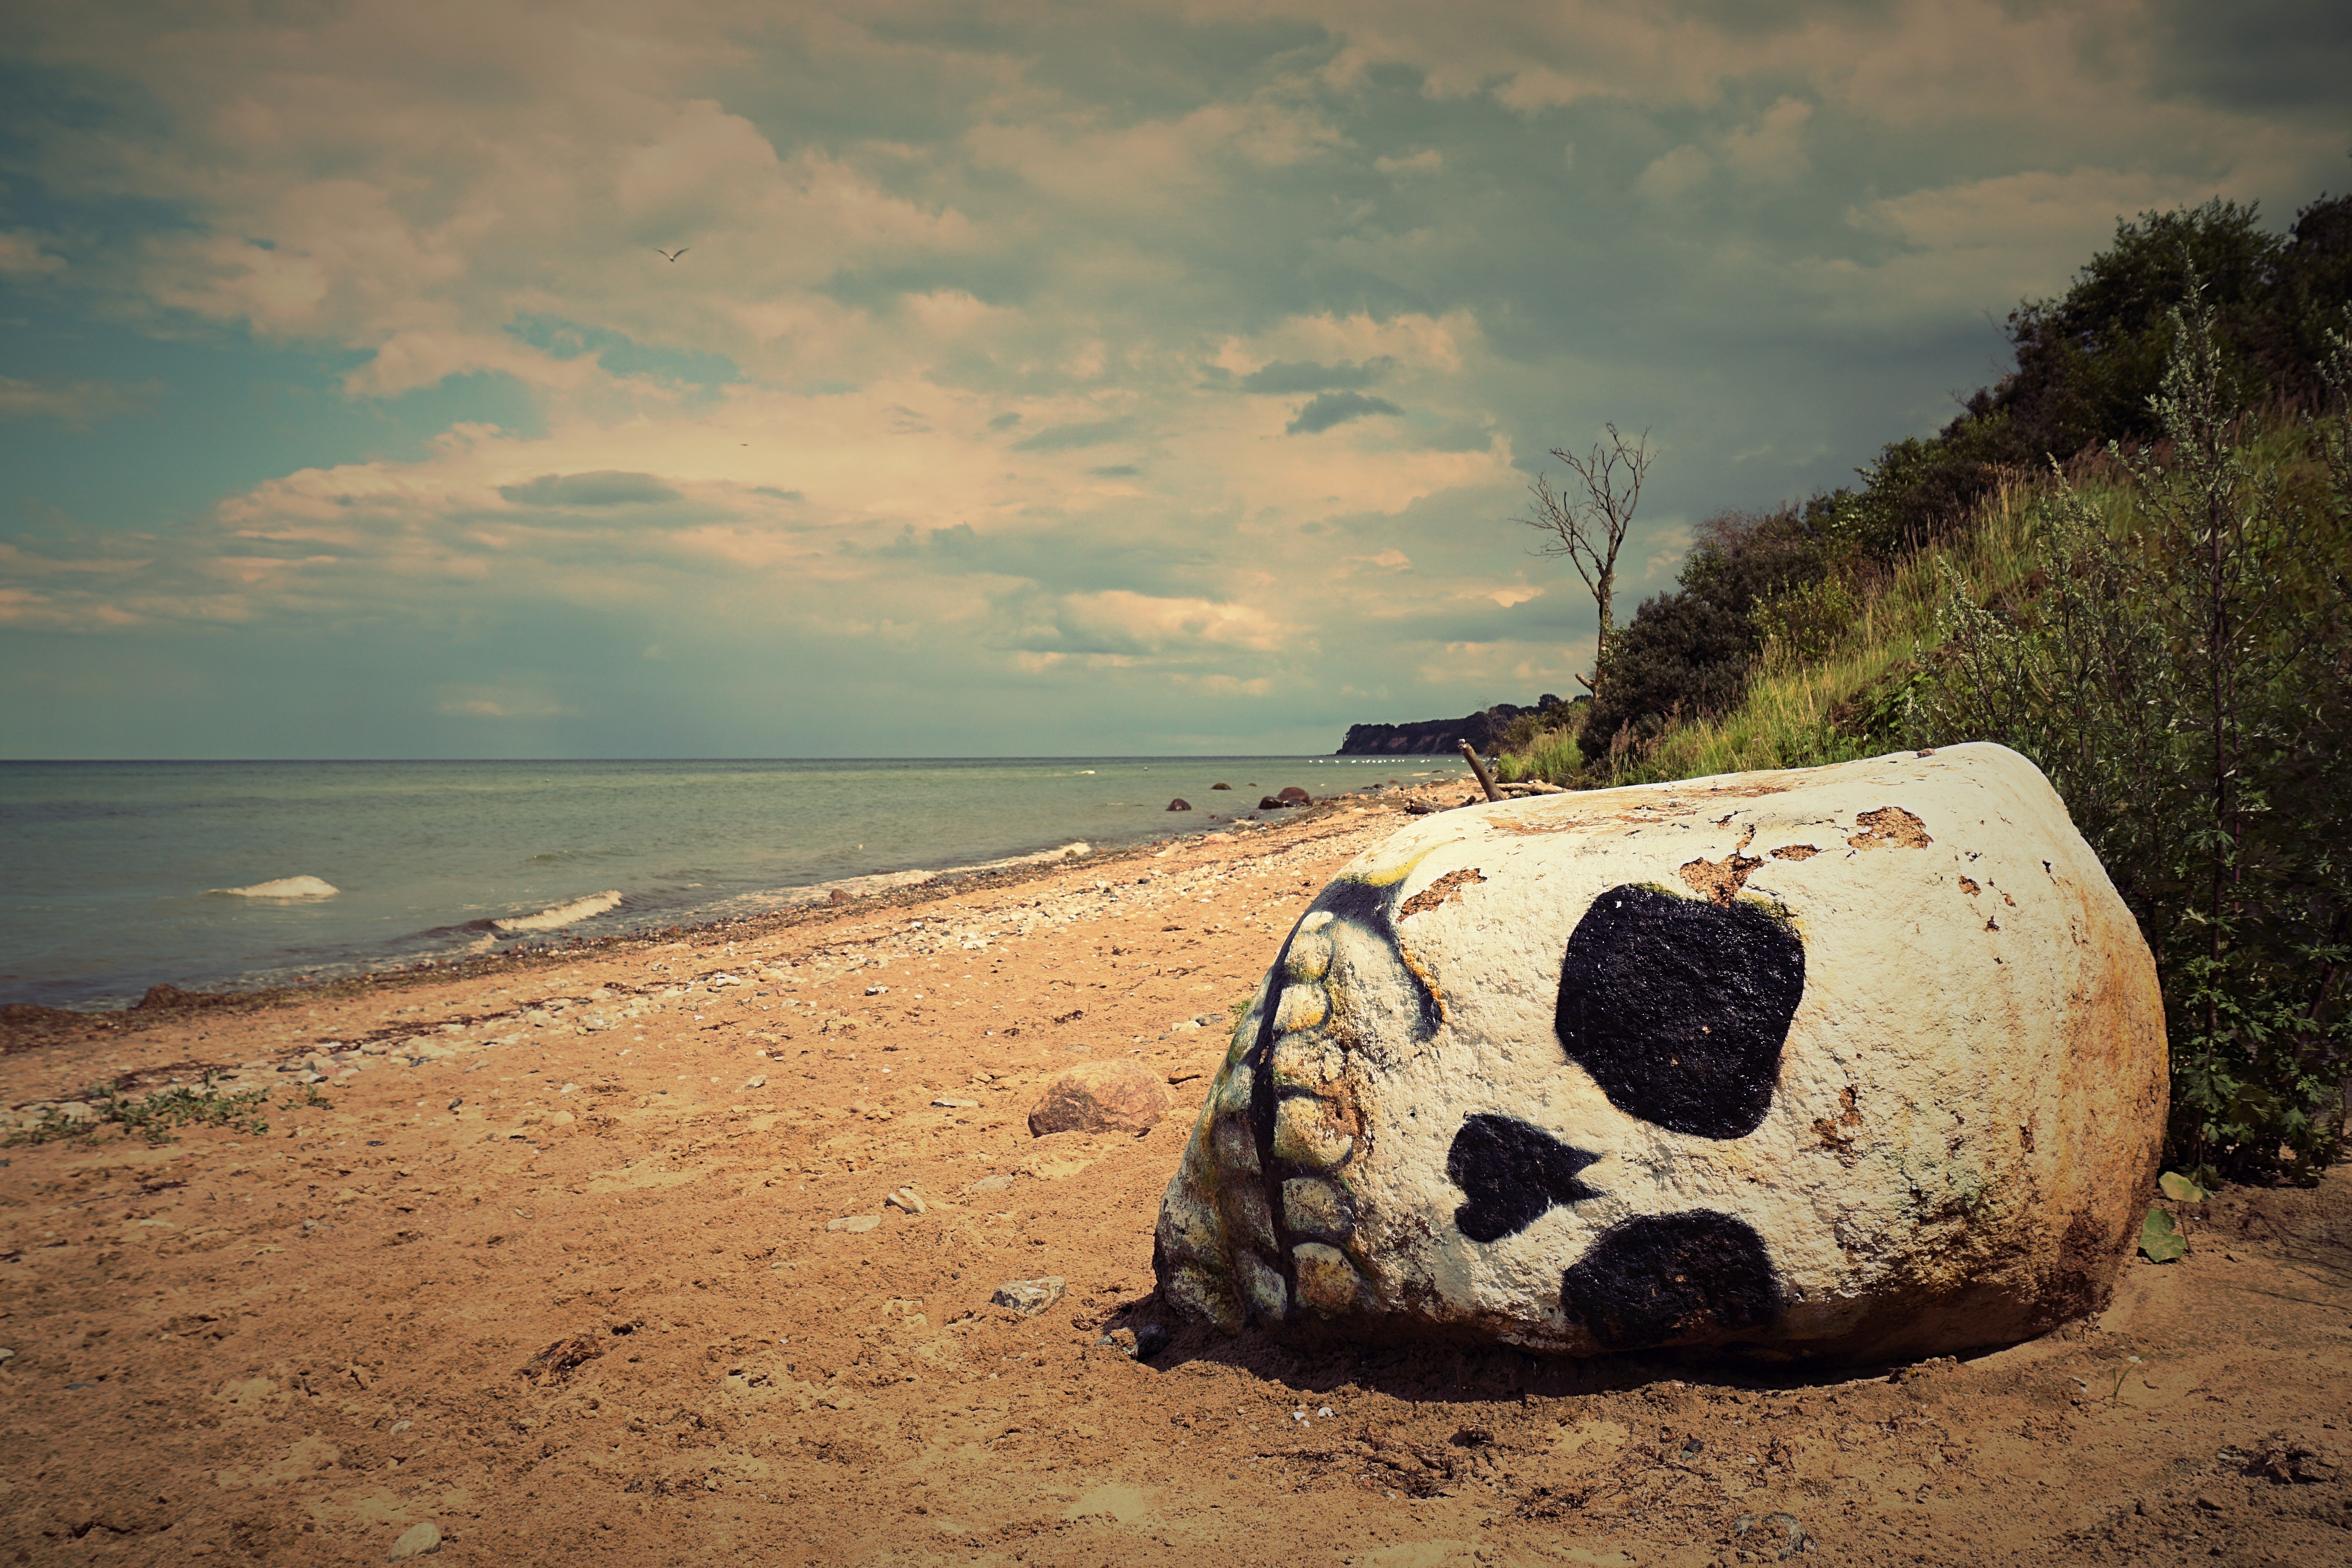
beach, sea, coast, sand, rock, ocean, sunlight, morning, shore, wave, summer, death, skull, material, body of water, pirate, pirates, skull and crossbones, baltic sea, sand beach